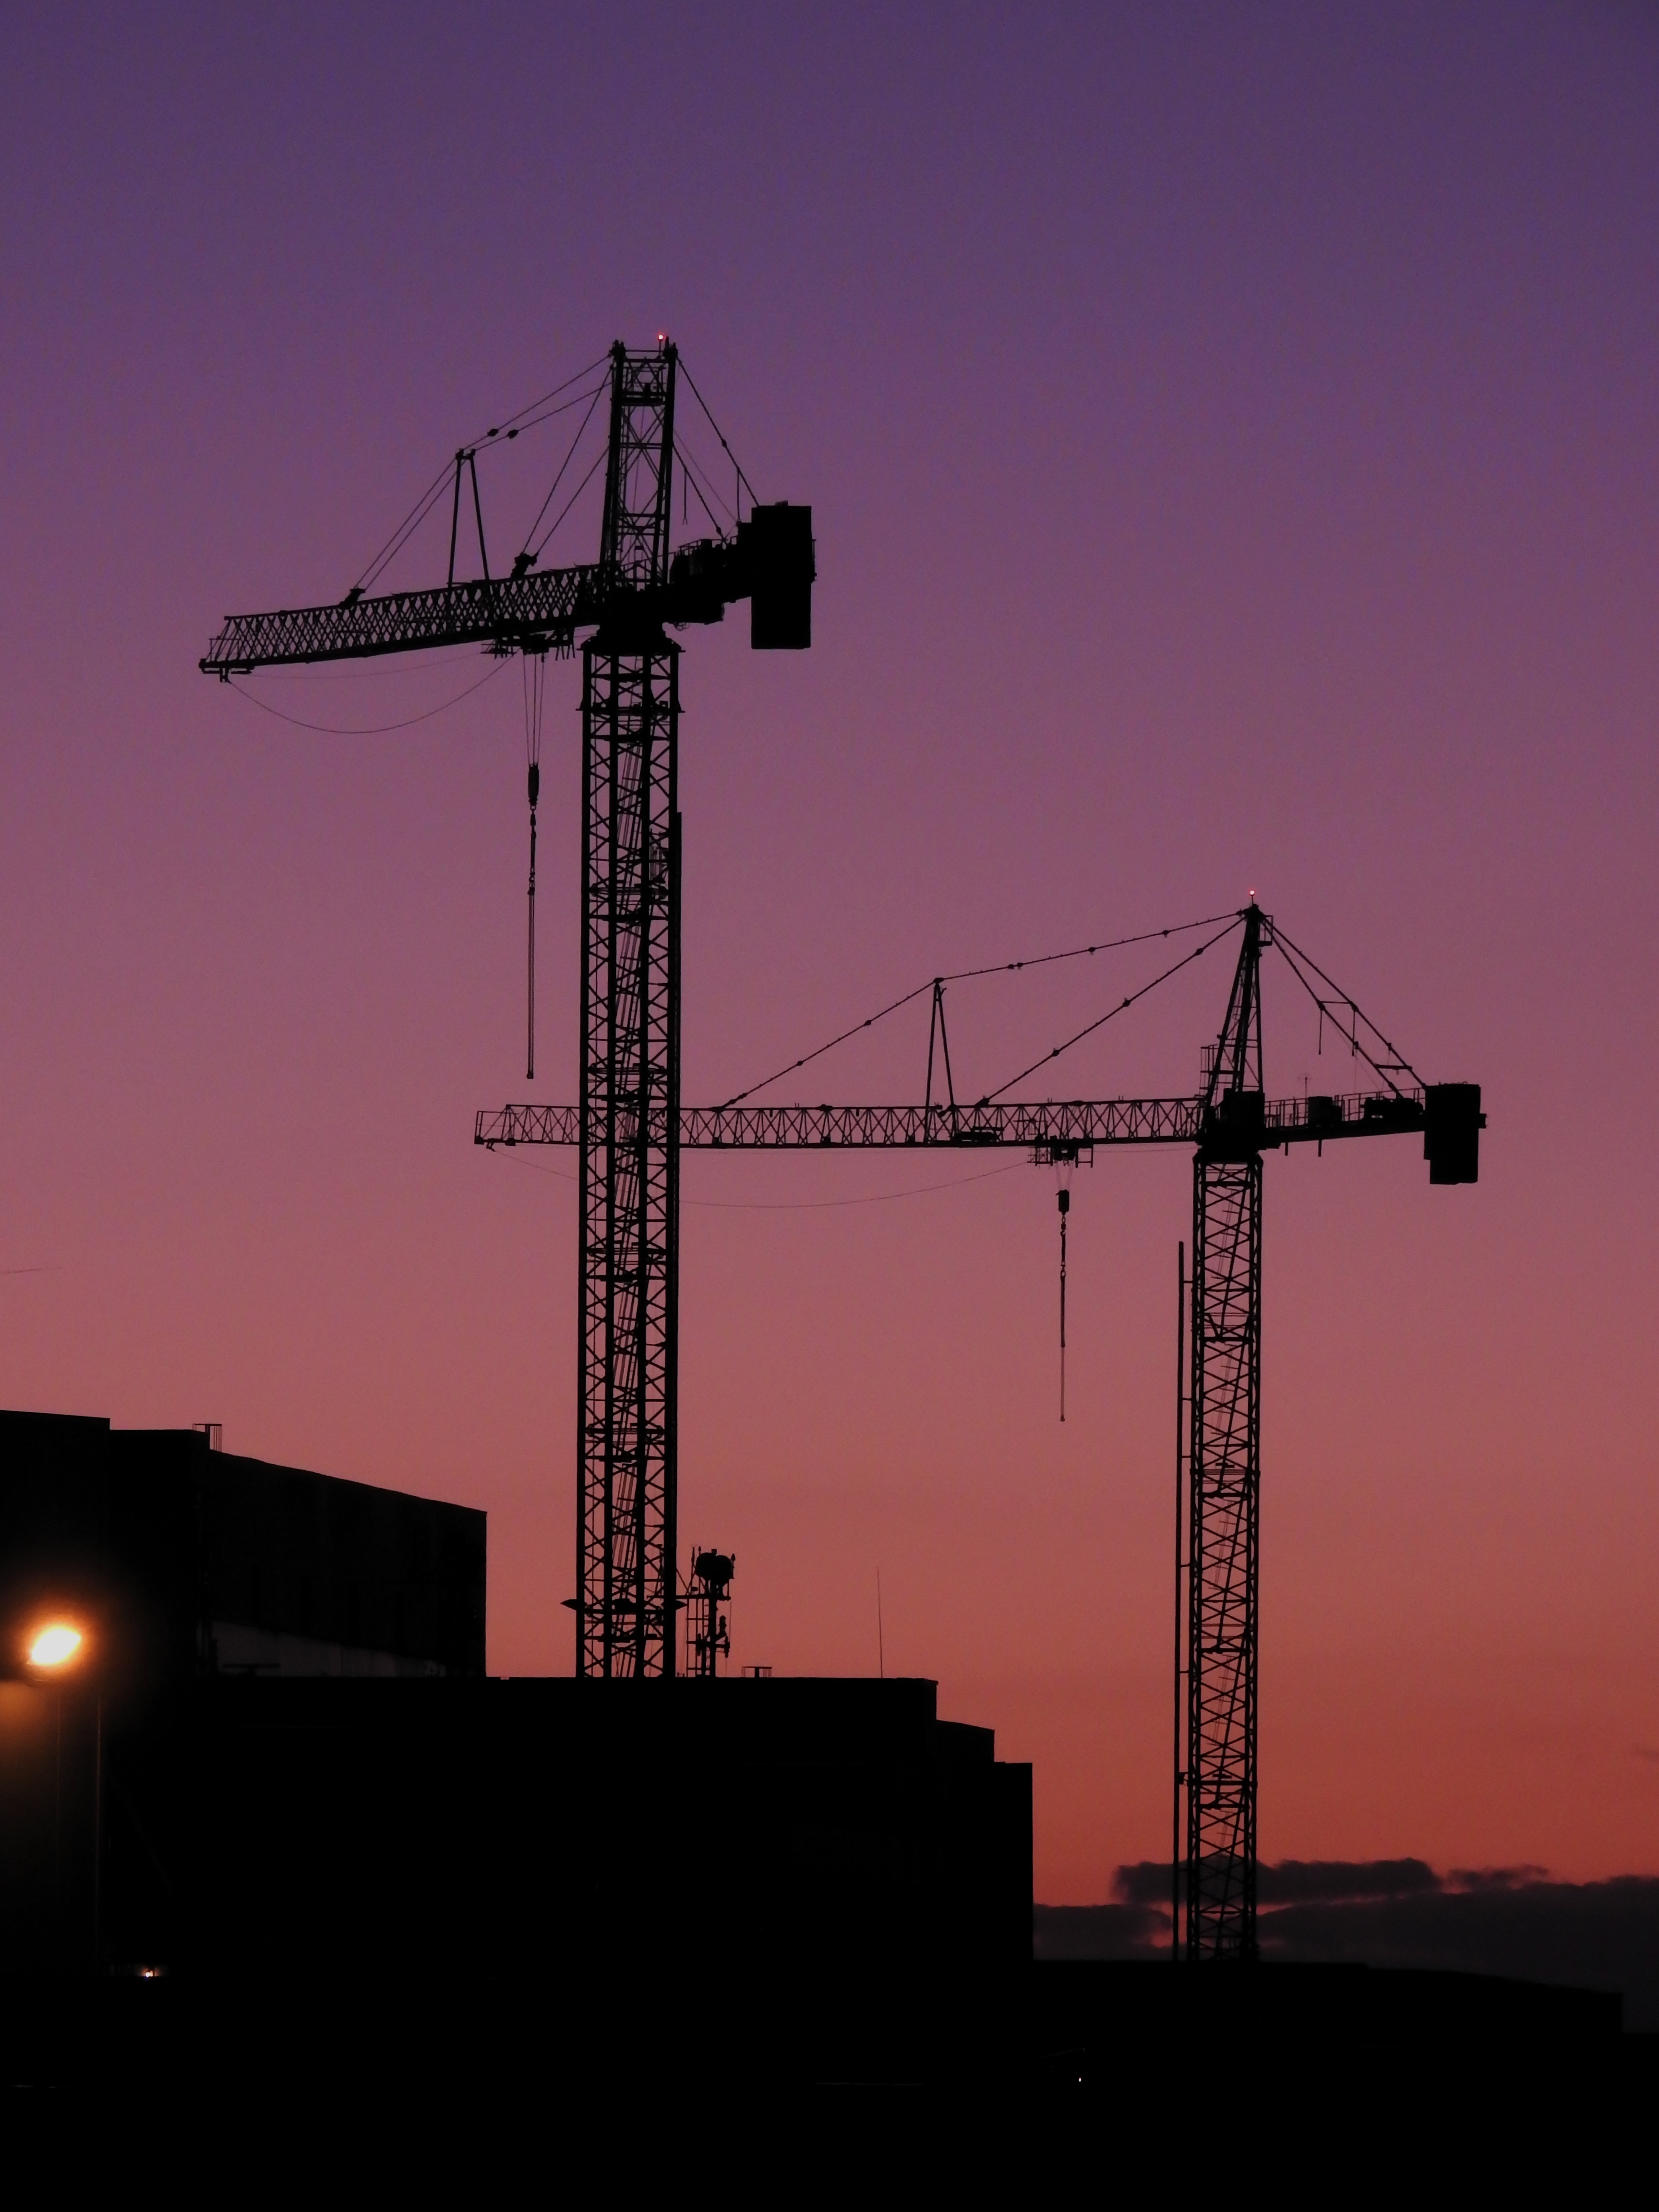
landscape, silhouette, sky, sunset, night, dawn, atmosphere, dusk, evening, tower, industry, electricity, moon, map, moonlight, background, postcard, crane, shape, abendstimmung, transmission tower, overhead power line